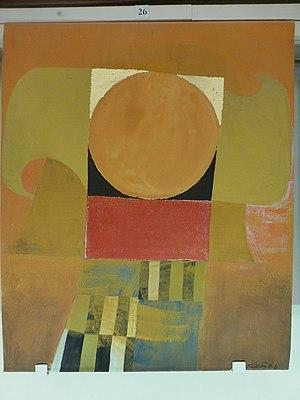
Trône de la Sagesse, 1985 (à l'église de Saint-Hugues-de-Chartreuse)
Jean-Marie Pirot, plus connu sous le nom d'Arcabas, né le 26 décembre 1926 à Trémery, et mort le 23 août 2018 à Saint-Pierre-de-Chartreuse, est un peintre et sculpteur français reconnu en France et à l'étranger entre autres, pour son importante production dans le domaine de l'art sacré contemporain.